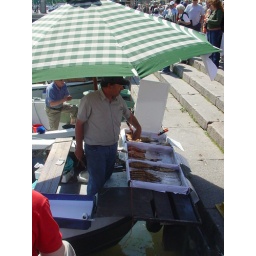
fish market in helsinki!